Ninne Premistha

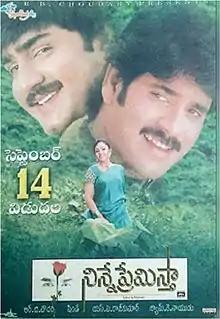
Theatrical release poster

Ninne Premistha is a 2000 Indian Telugu-language romance film, produced by R. B. Choudary on the Super Good Films banner, directed by R. R. Shinde. It stars Nagarjuna, Srikanth, Soundarya, and Rajendra Prasad. The music was composed by S. A. Rajkumar, dialogues were written by Trivikram Srinivas and cinematography was by Shyam K Naidu. It is a remake of the 1999 Tamil film "Nee Varuvai Ena". Despite the mixed reviews, the film was a box office hit.